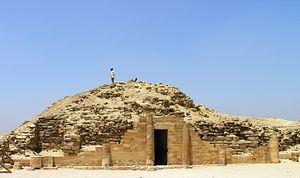
Le complexe funéraire de Djéser, édifié sous le règne du roi Djéser, se situe à Saqqarah, en Égypte. Il est, dans l'histoire de l'architecture égyptienne, le second ouvrage édifié en pierre de taille. Il marque une évolution importante de l'architecture monumentale. En effet, le tombeau du roi prend, pour la première fois et après de multiples modifications, la forme d'une pyramide. Cette innovation marque la naissance d'un nouveau type de sépulture. Les éléments cultuels ainsi que l'enceinte à redans représentent l'aboutissement d'une architecture évoluant depuis la IIᵉ dynastie.